Maija Vilkkumaa

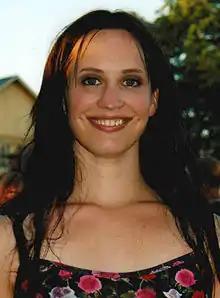
Maija Vilkkumaa in 2001

Maija Johanna Vilkkumaa (born 9 November 1973) is a Finnish pop rock singer-songwriter. Beginning her musical hobbies playing piano at an age before school, Vilkkumaa studied in high school where she and her friends set up the band Tarharyhmä in 1990, which broke up in 1995. While studying Finnish language at the University of Helsinki, she started to take singing lessons and went on to start her solo career in 1999.